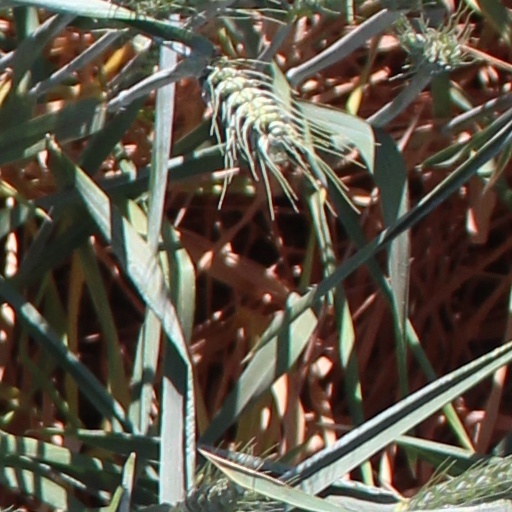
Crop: wheat